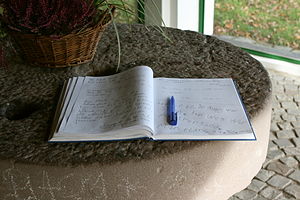
Gæstebog
En gæstebog i Tyskland
En gæstebog er en bog, hvori gæster kan skrive en hilsen. En gæstebog kan anvendes i private hjem eller på hoteller, vandrehytter, museer eller andre steder, hvor der kommer fremmede.